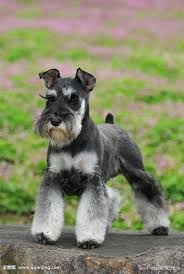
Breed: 220-n000053-standard_schnauzer